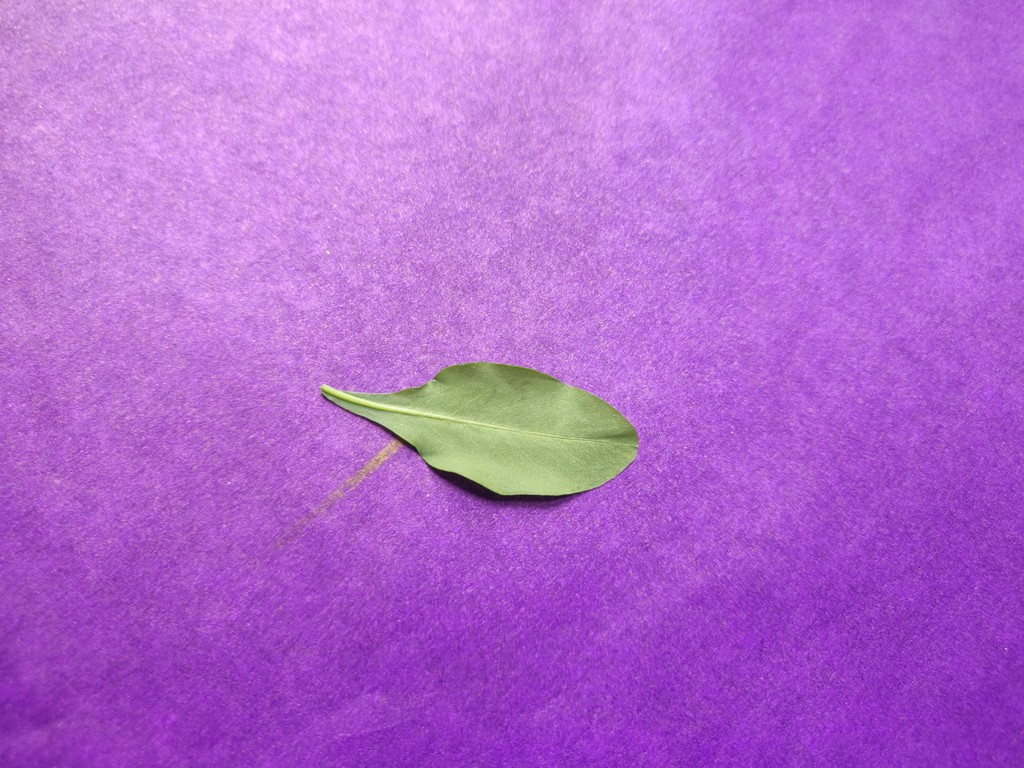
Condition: Healthy
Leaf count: single
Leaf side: back